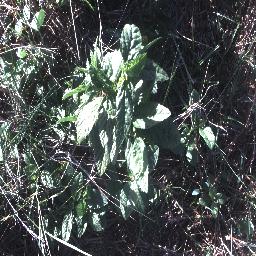
Label: negative